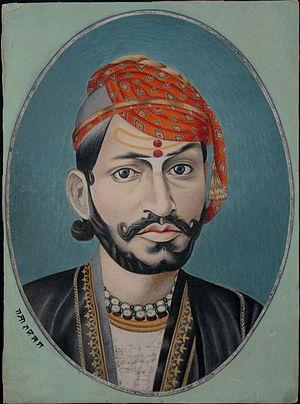
Ram Singh II, fut Maharaja de Jaipur de 1835 à sa mort en 1880. Il fut surnommé durant son règne « Ram le grand » et fut roi de Jaipur dès la naissance. Sous la régence de sa mère de 1835 à 1850, il put enfin régner seul et il fit tout pour la grandeur de son royaume. Il fut le premier Maharaja de Jaipur à s'être rendu à Londres pour y rencontrer la reine Victoria.